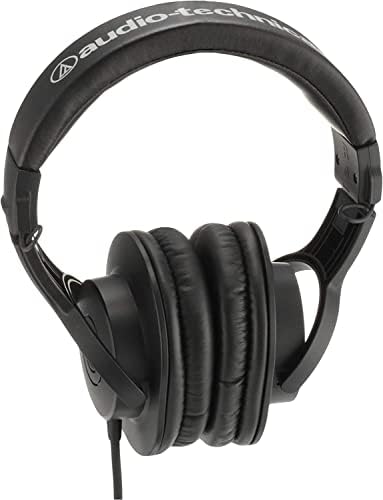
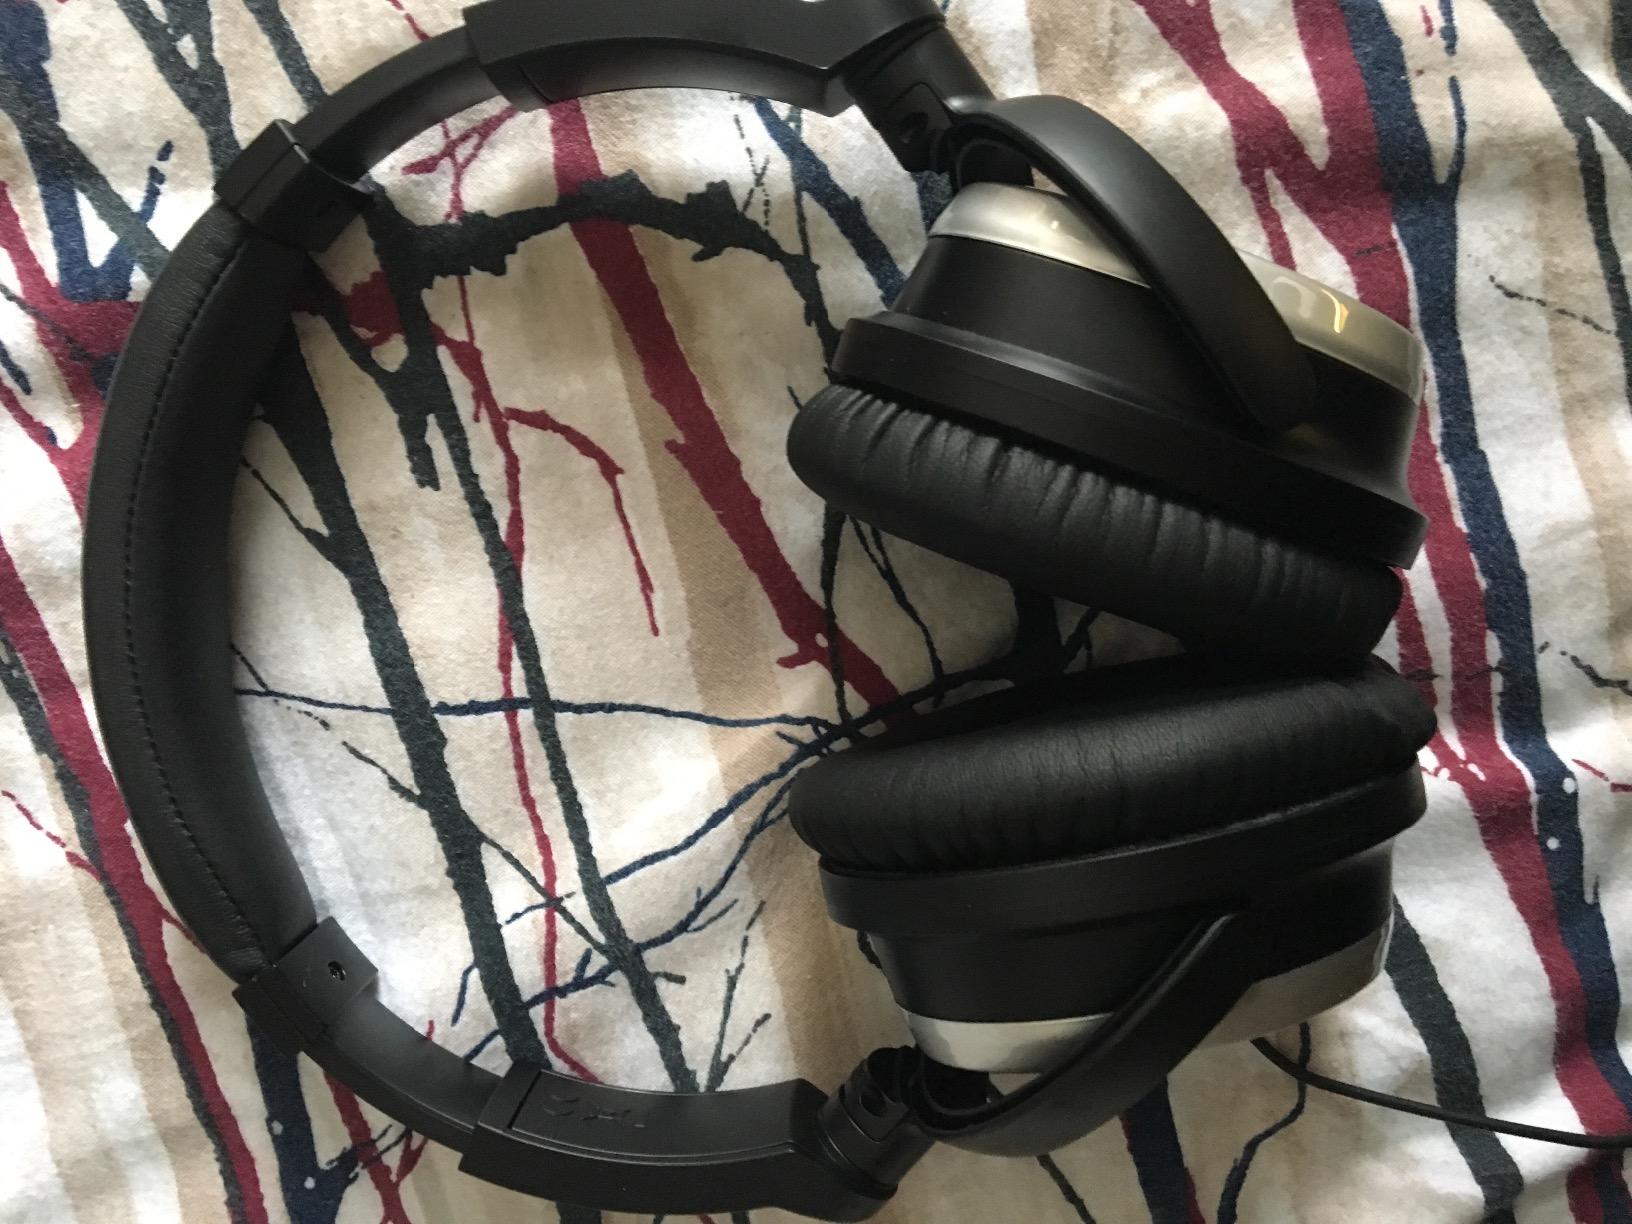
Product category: headphones
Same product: no